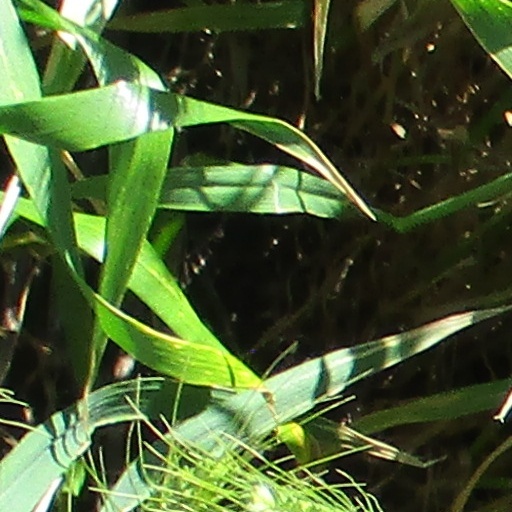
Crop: wheat